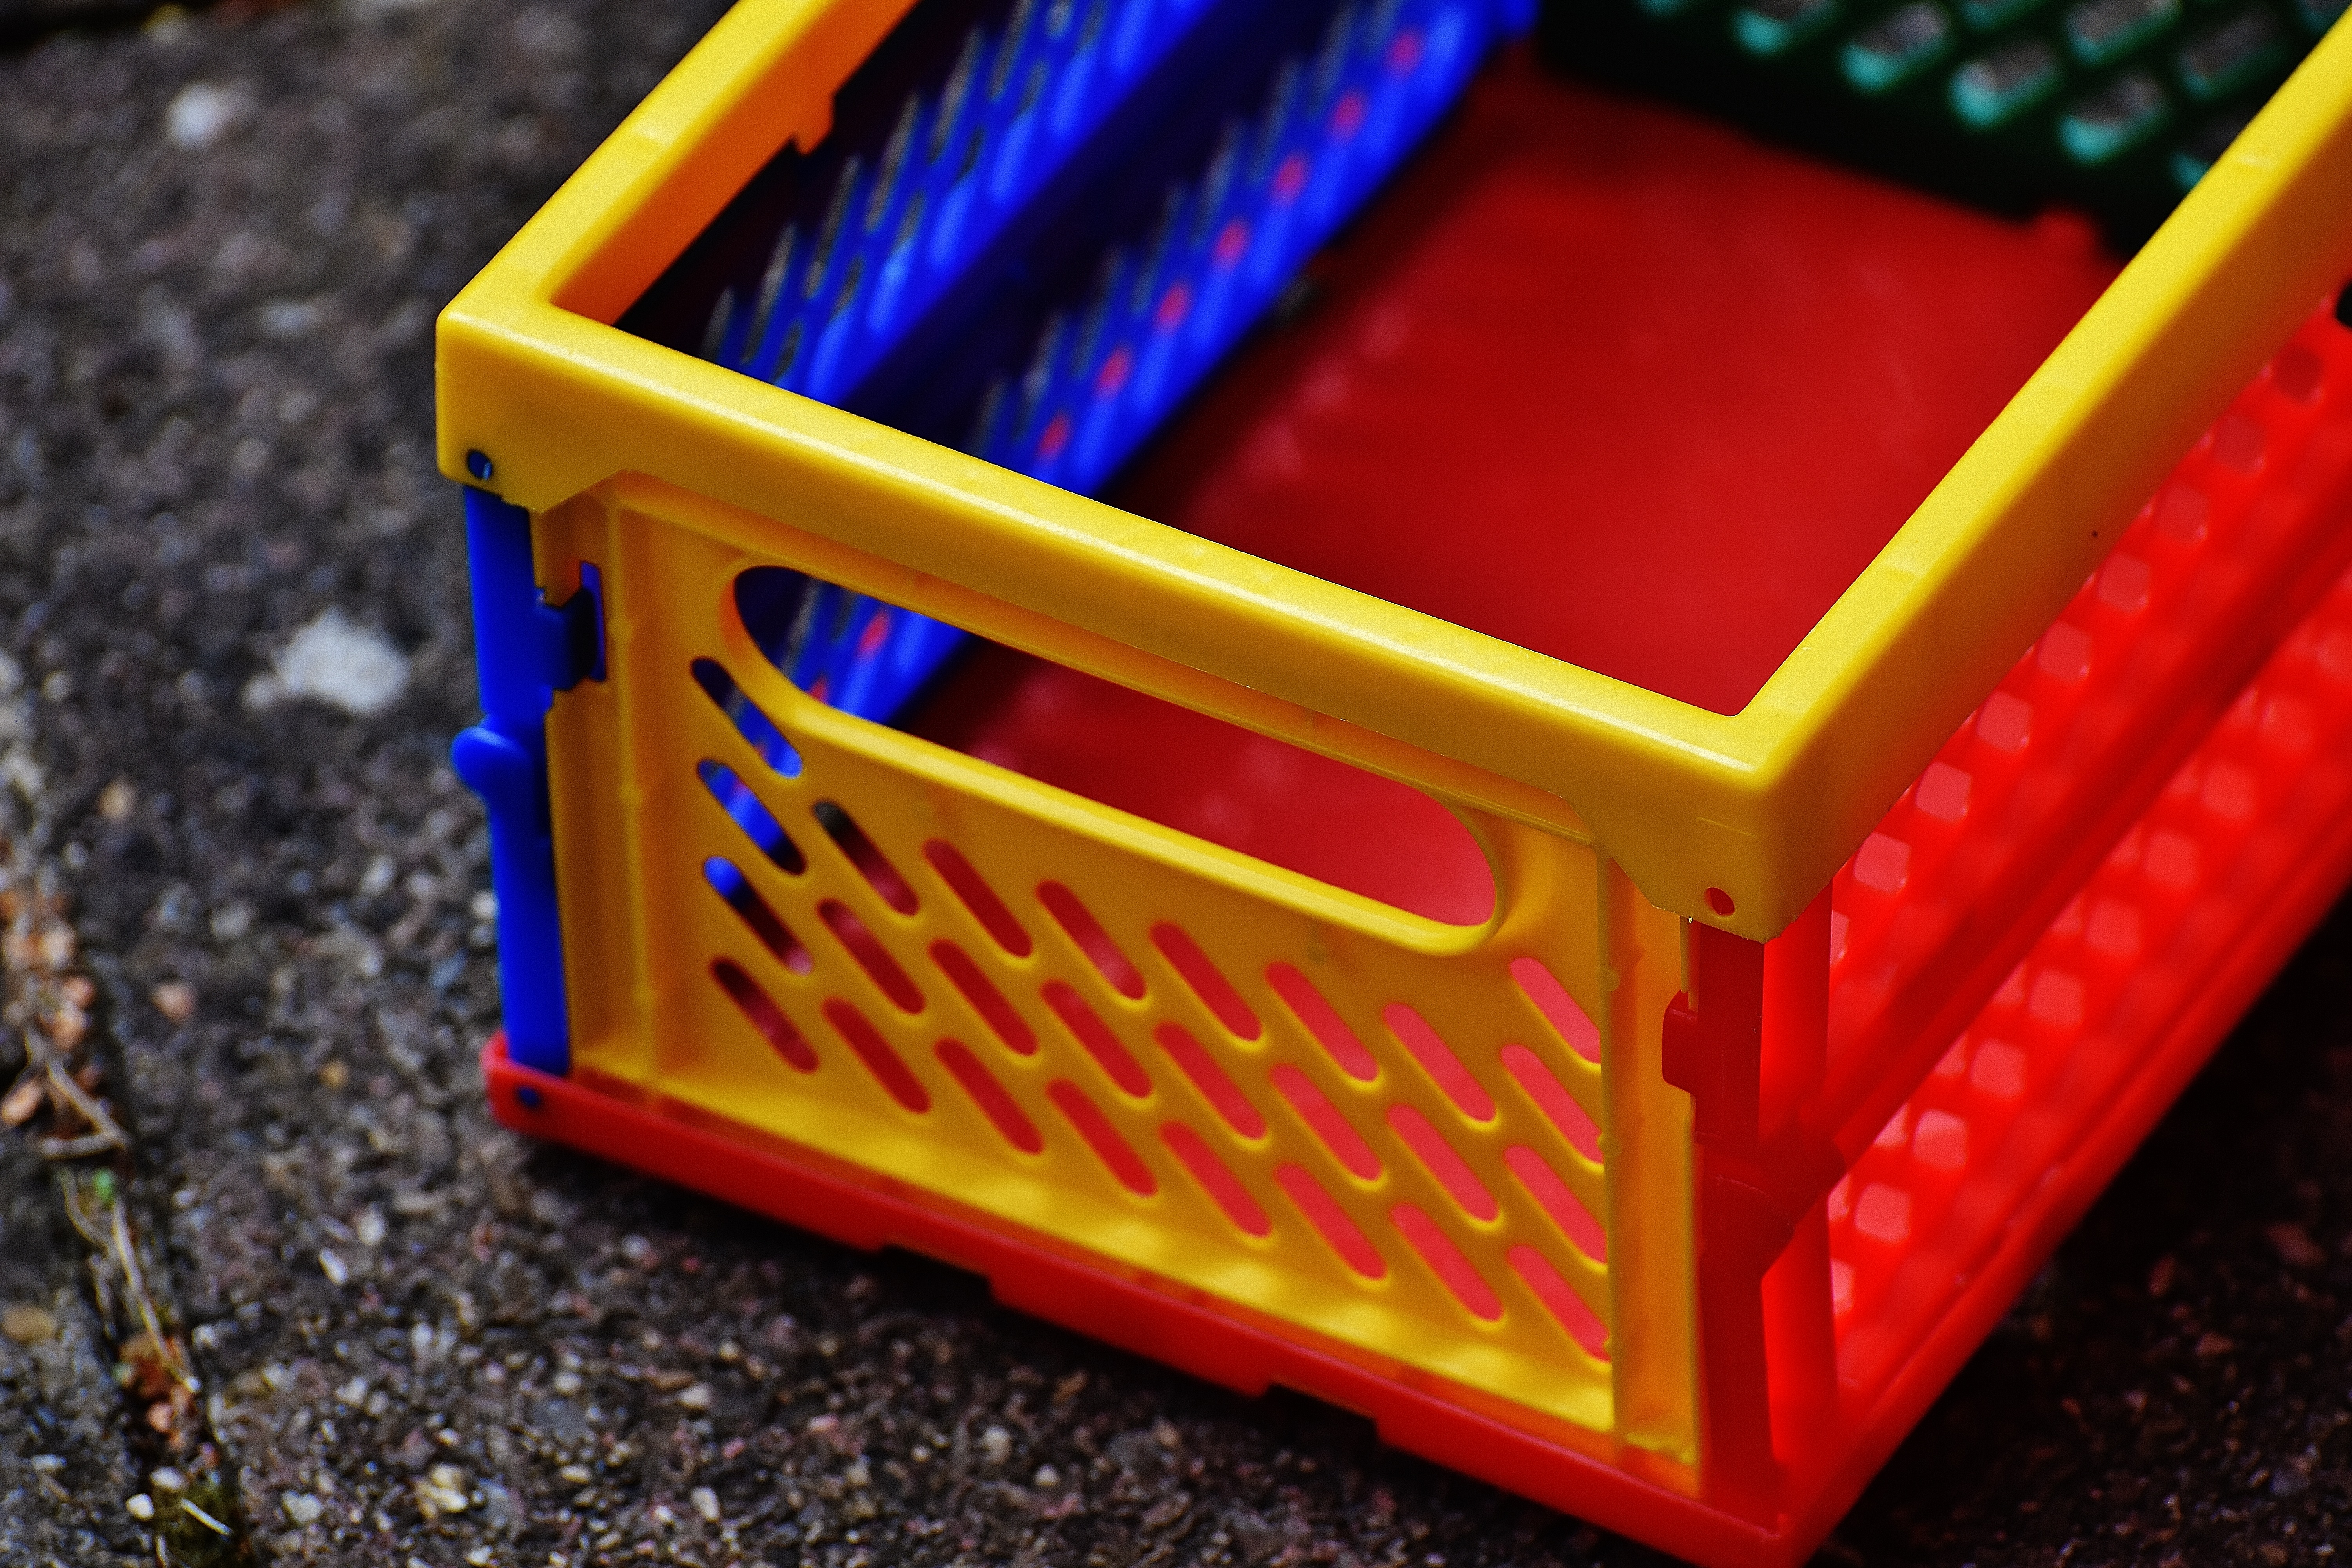
play, plastic, number, red, color, shopping, colorful, yellow, toy, folding, folding box, stow